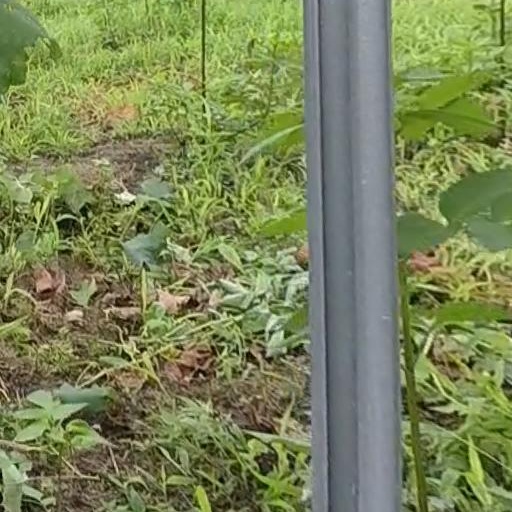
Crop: grape